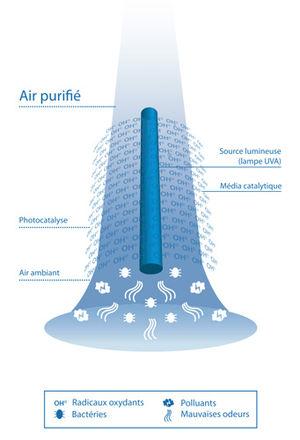
Shéma de la purification de l'air par photocatalyse, module Alcion Air
Un purificateur d'air est un appareil destiné à réduire la pollution domestique et industrielle. Il filtre l'air, élimine certains polluants, ainsi que les mauvaises odeurs.